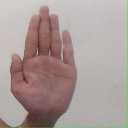
अक्षर: ध